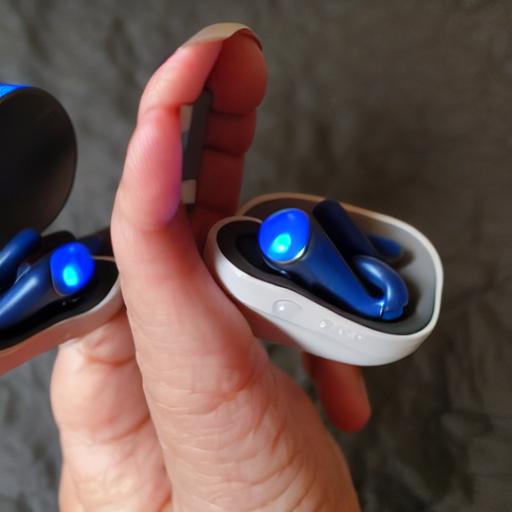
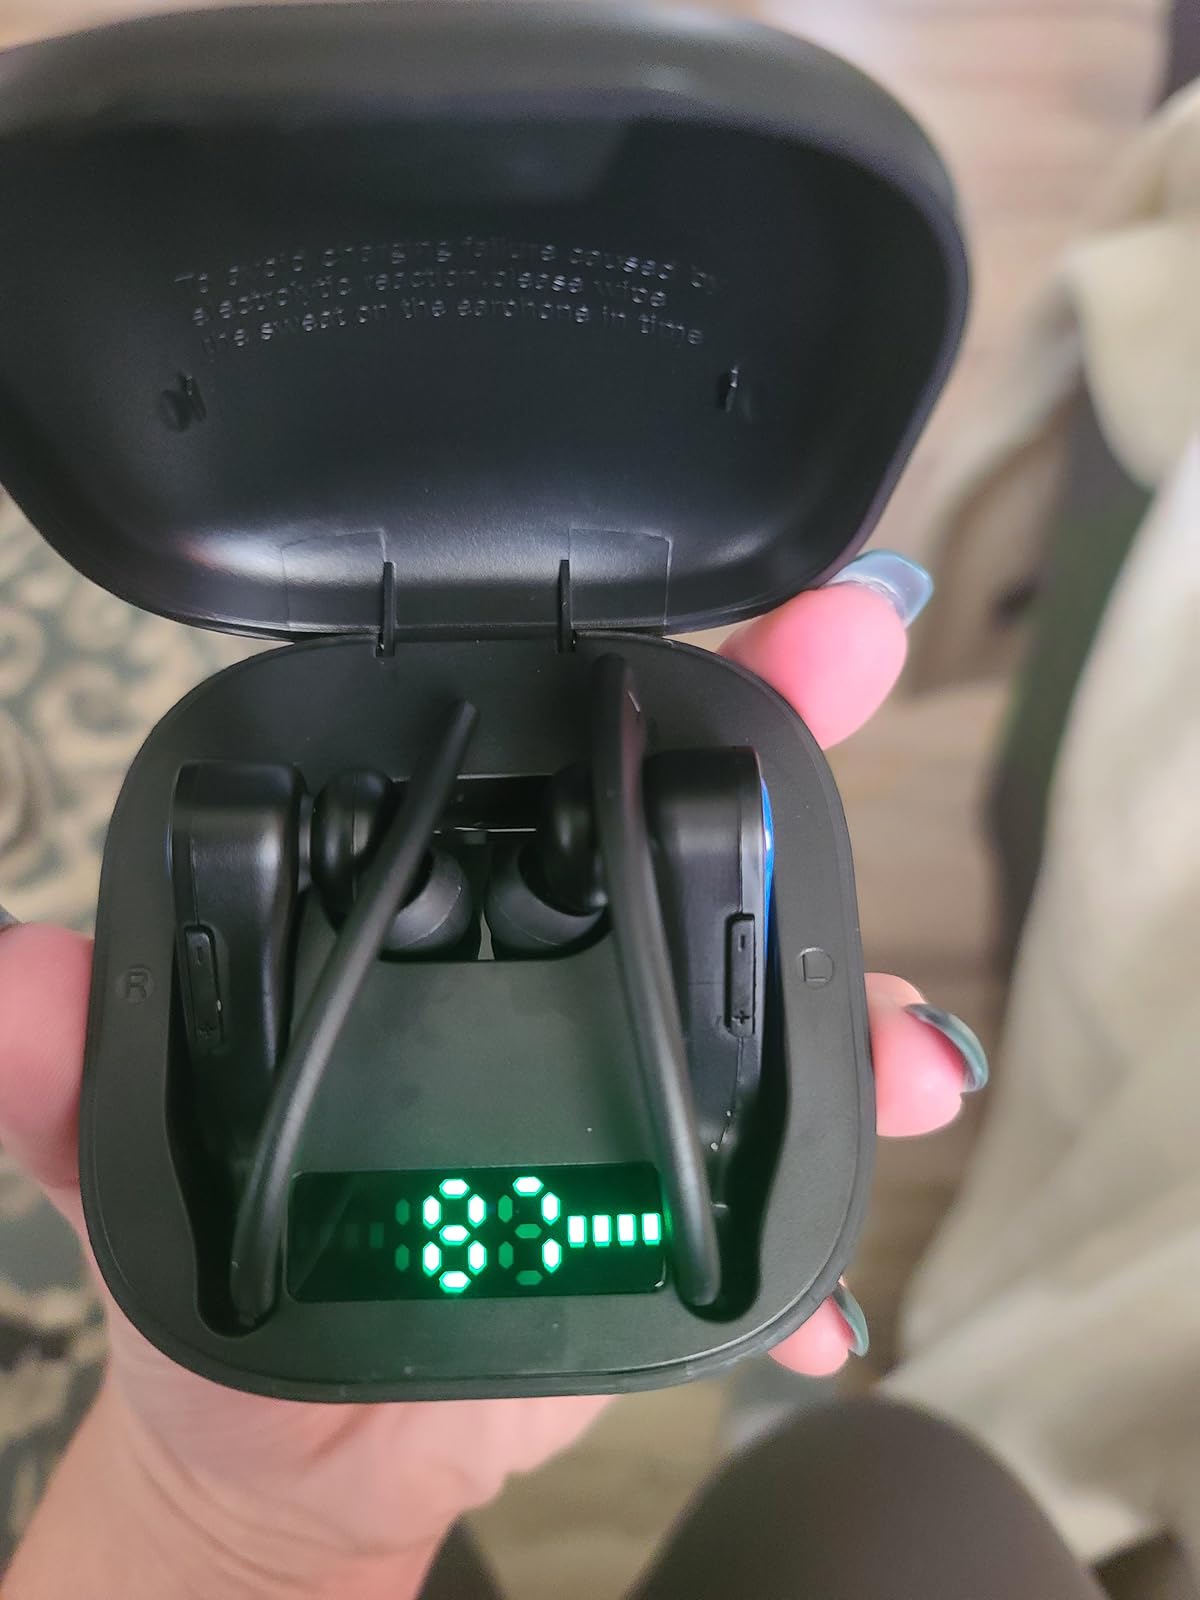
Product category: earbuds
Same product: no